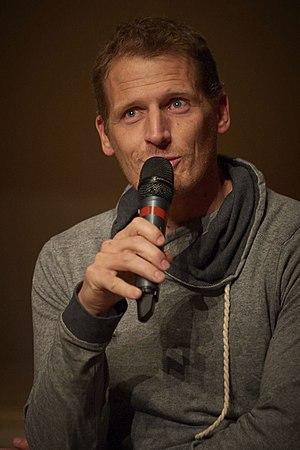
Evrard Wendenbaum lors de sa conférence au 4th YNHM à Paris (2017)
Evrard Wendenbaum est un explorateur, conférencier, auteur, photographe et réalisateur de films scientifiques et d'aventure. Il est également dirigeant de l'ONG environnementale Naturevolution.